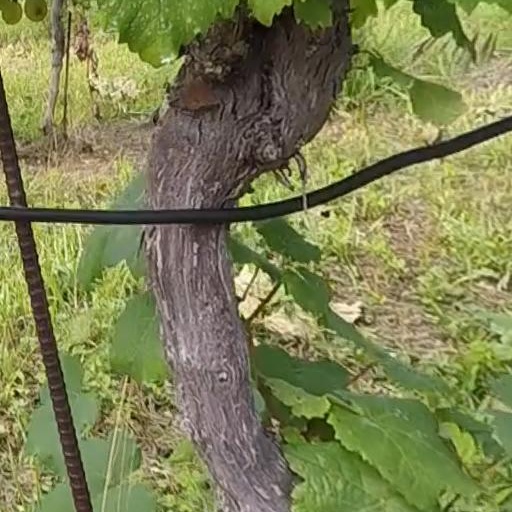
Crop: grape